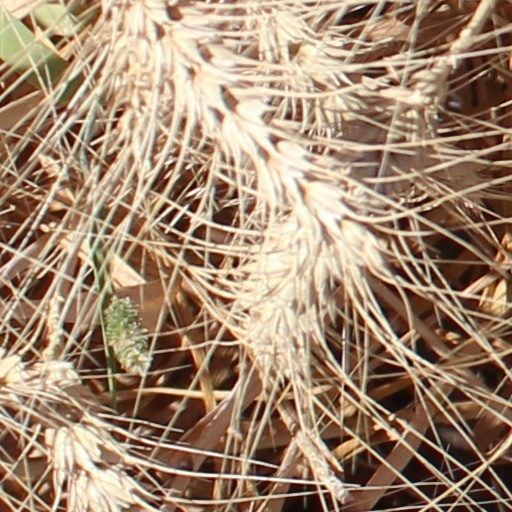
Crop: wheat